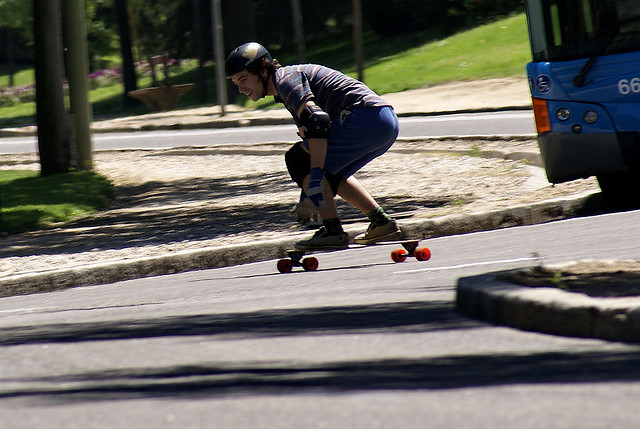
A man riding a skateboard down a street next to a bus.